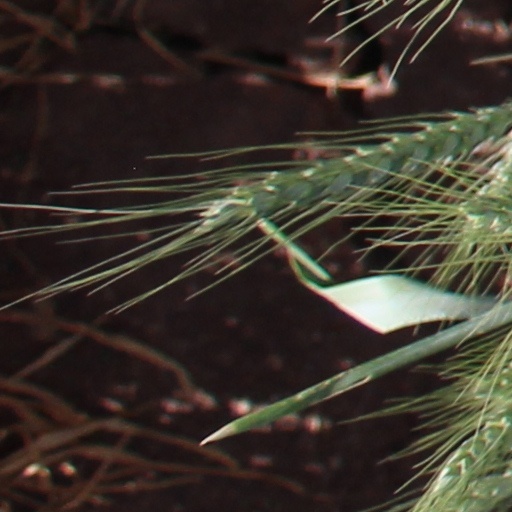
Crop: wheat